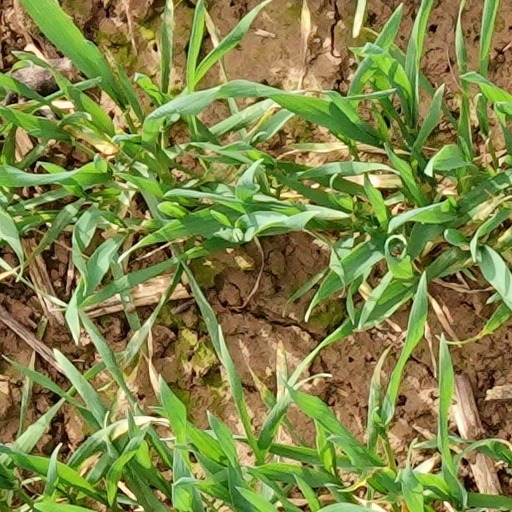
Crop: wheat